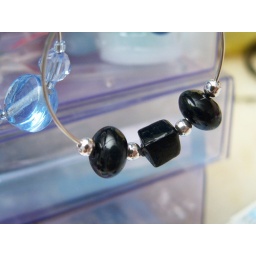
Opaque black indian kiln glass in donuts and cubes separated by silver coloured seed beads